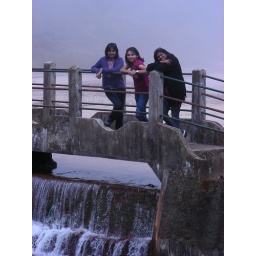
Us, on a bridge over an almost dried up lake